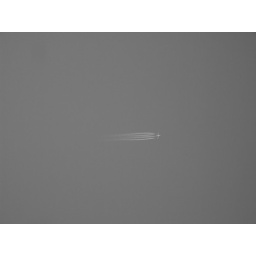
Black and white shot of a jet in a clear blue sky over Yosemite. Yosemite, California. September 2007